Anton Sikharulidze

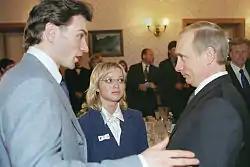
Berezhnaya and Sikharulidze meet Russian President Vladimir Putin at a meeting of Olympic athletes in March 2002

In May 2003, Berezhnaya/Sikharulidze confirmed they had retired from competitive skating. From 2002 to 2006, they toured with Stars on Ice, then returned to Russia.